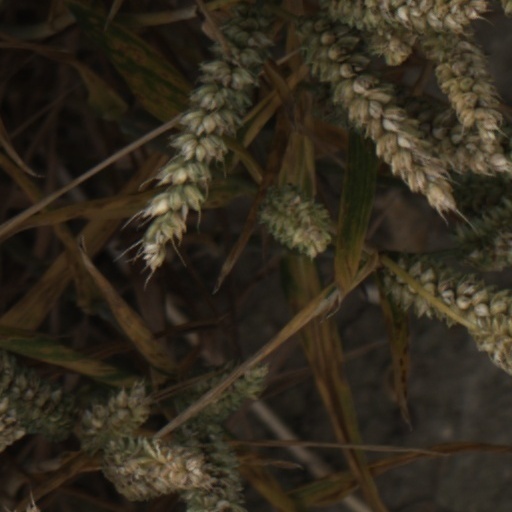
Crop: wheat